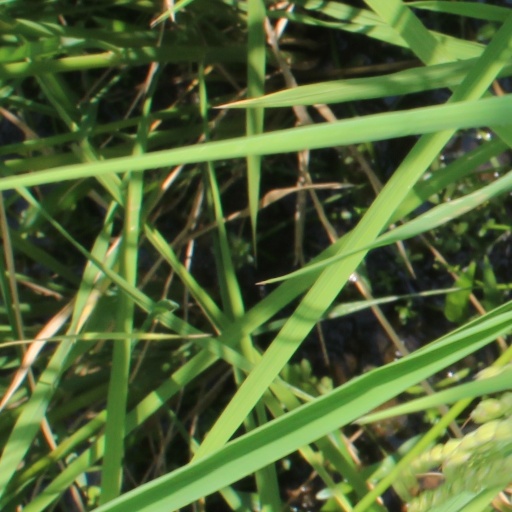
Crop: rice